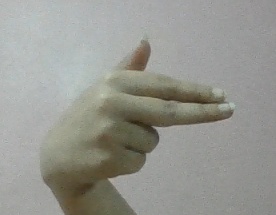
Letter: ghain